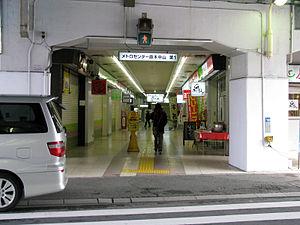
Baraki-Nakayama est une station du métro de Tokyo sur la ligne Tōzai à Funabashi, préfecture de Chiba. Elle est exploitée par le Tokyo Metro.